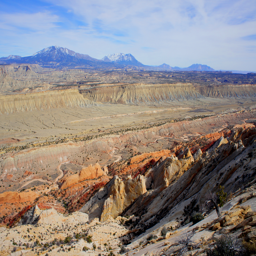
view southeast to person and mountain range